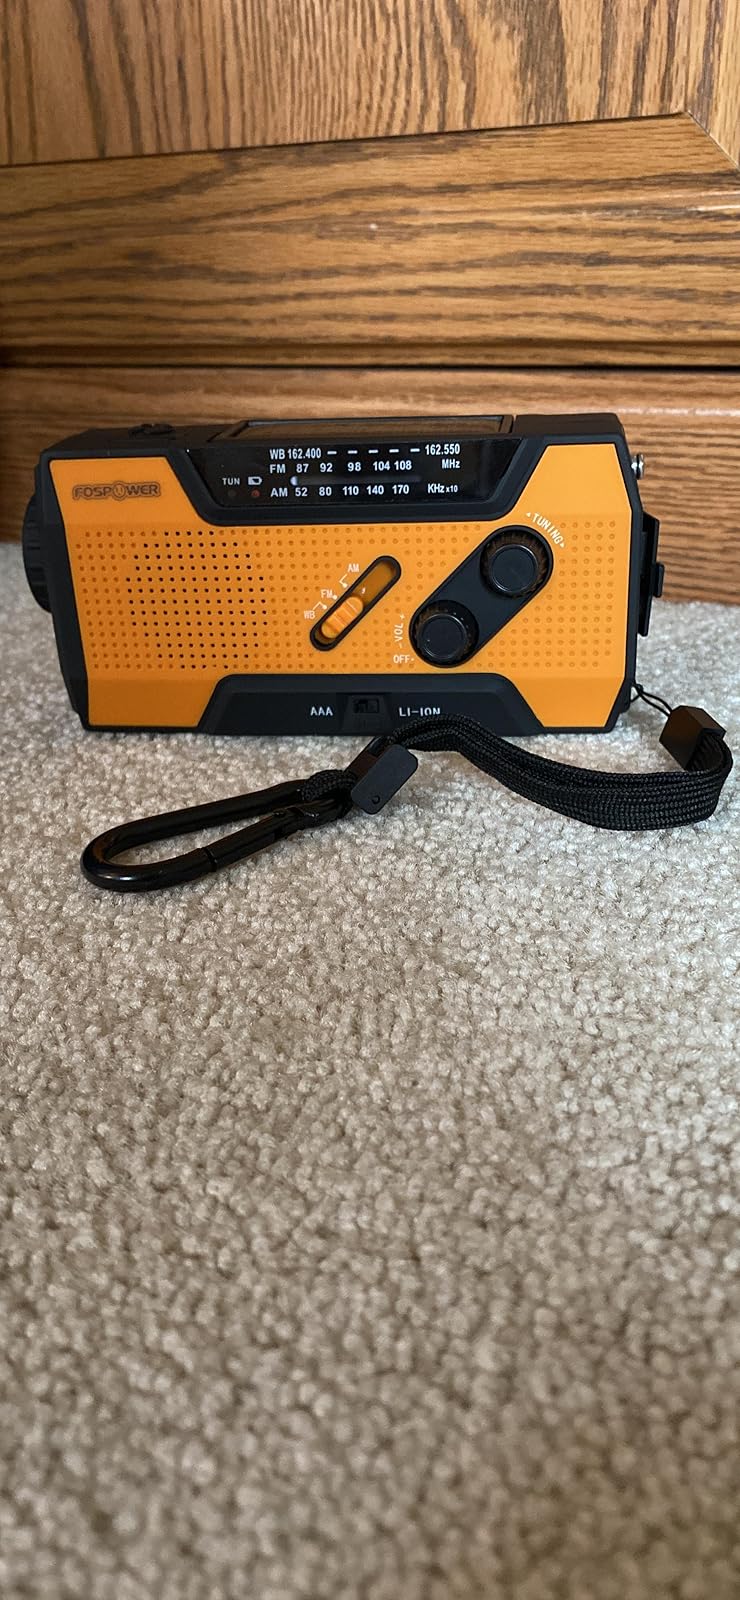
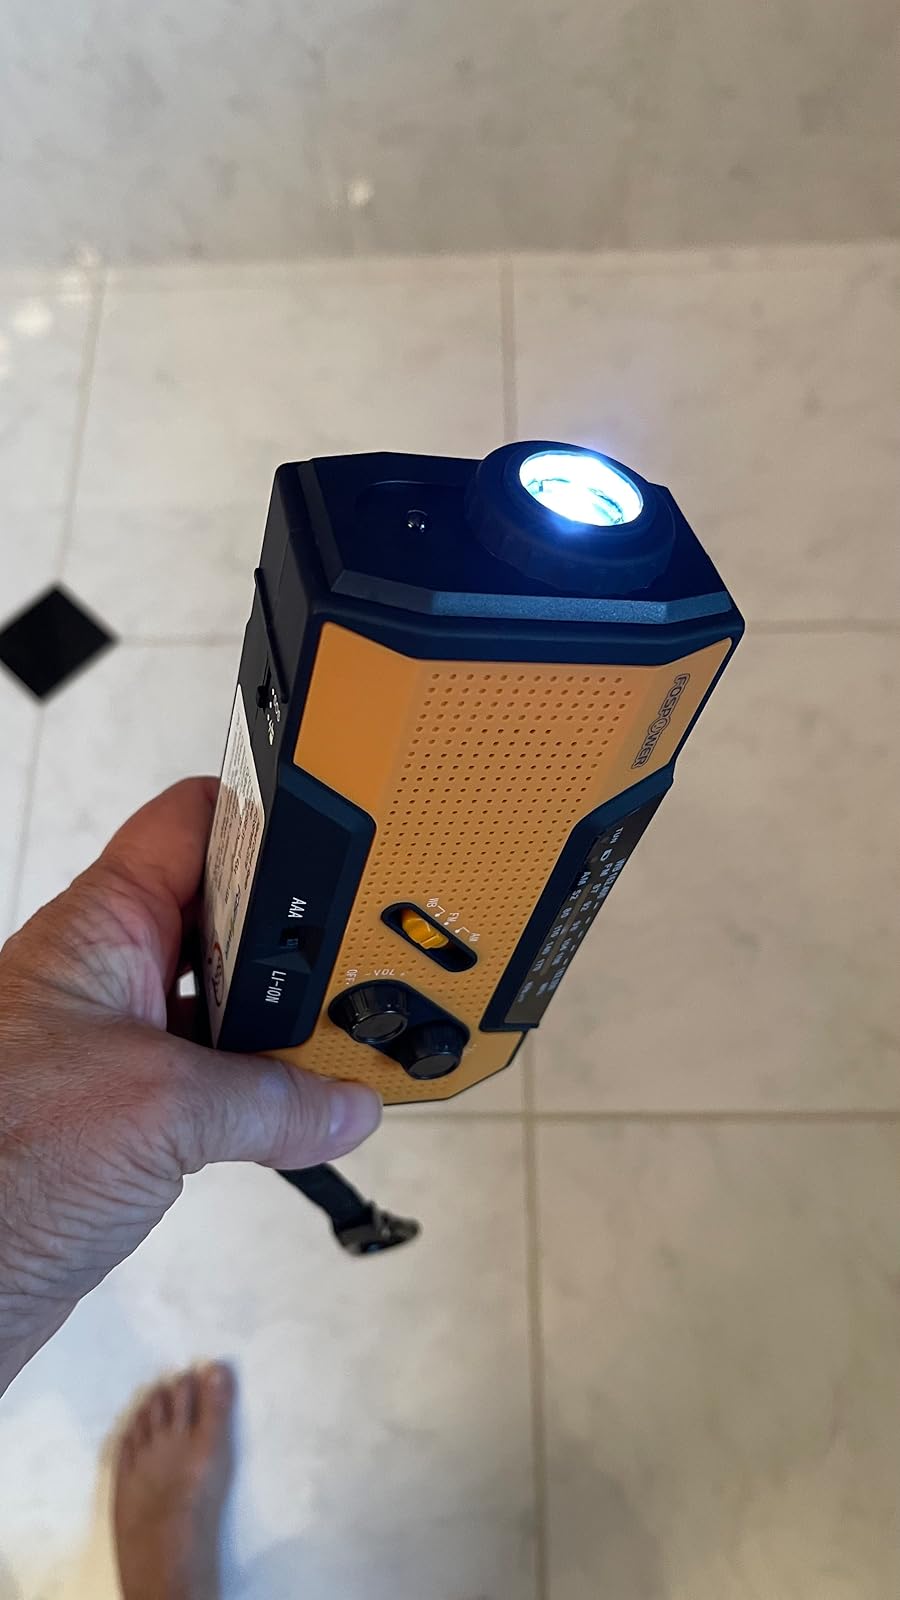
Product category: radio
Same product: yes